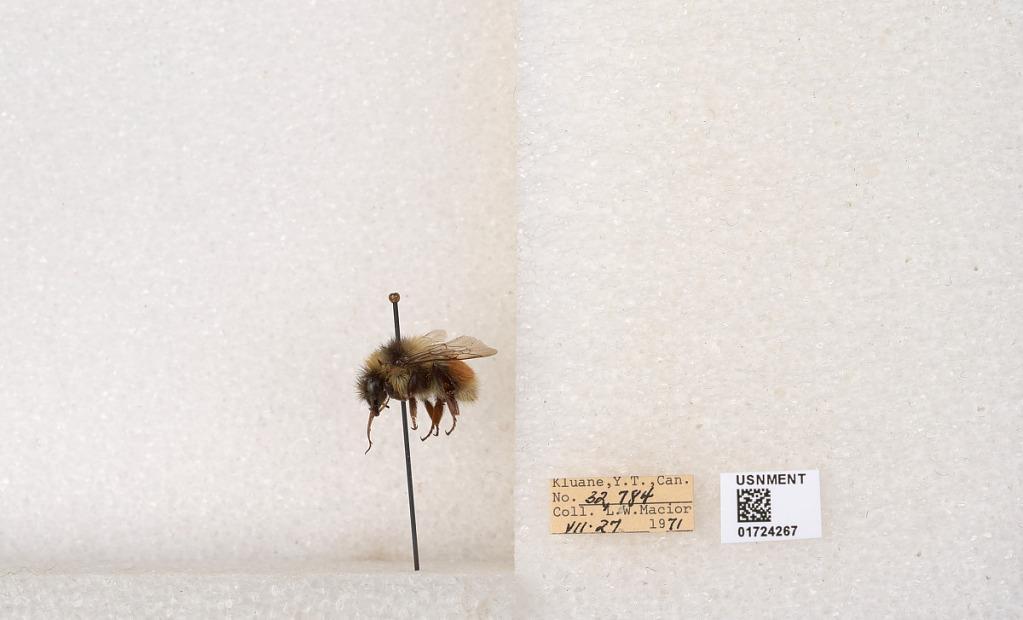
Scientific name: Bombus (Pyrobombus) sylvicola Kirby
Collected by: L. Macior
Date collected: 1971-7-27
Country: Canada
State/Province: Yukon Territory
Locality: Kluane National Park and Reserve
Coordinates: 60.7493, -139.504